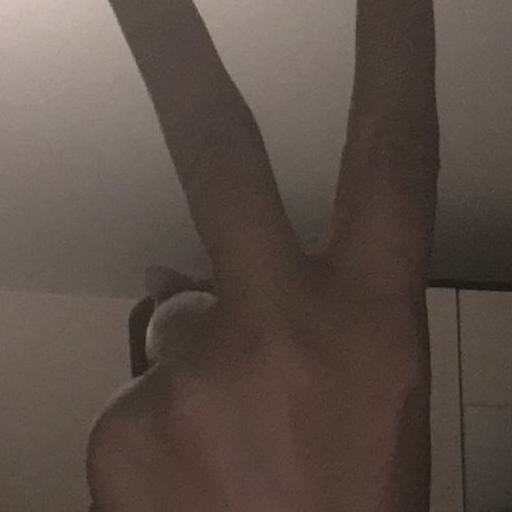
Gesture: peace_inverted